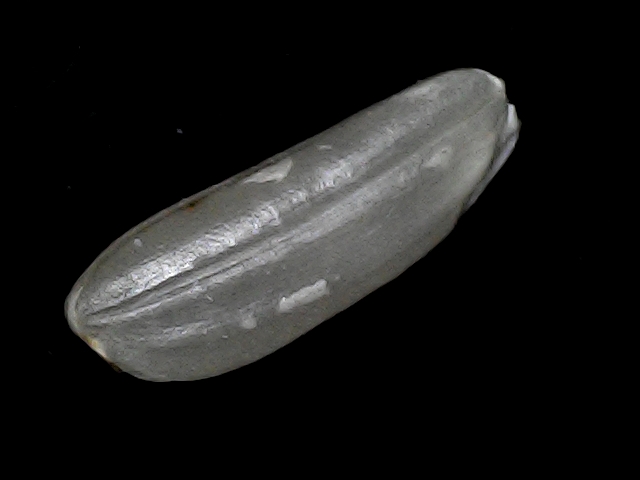
Rice variety: BD49